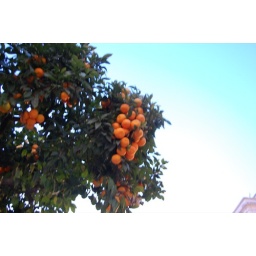
lots of orange trees in sevilla. but all the oranges are inedible.